O Pioneers!

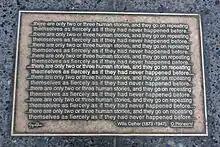
"There are only two or three human stories, and they go on repeating ..."

"O Pioneers!" tells the story of the Bergsons, a family of Swedish-American immigrants in the farm country near the fictional town of Hanover, Nebraska, at the turn of the 20th century. The main character, Alexandra Bergson, inherits the family farmland when her father dies, and she devotes her life to making the farm a viable enterprise at a time when many other immigrant families are giving up and leaving the prairie. The novel is also concerned with two romantic relationships, one between Alexandra and family friend Carl Linstrum and the other between Alexandra's brother Emil and the married Marie Shabata.